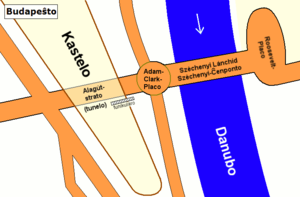
Carte de la place Adam-Clark à Budapest Italiano: Piantina di Piazza Adam Clark a Budapest